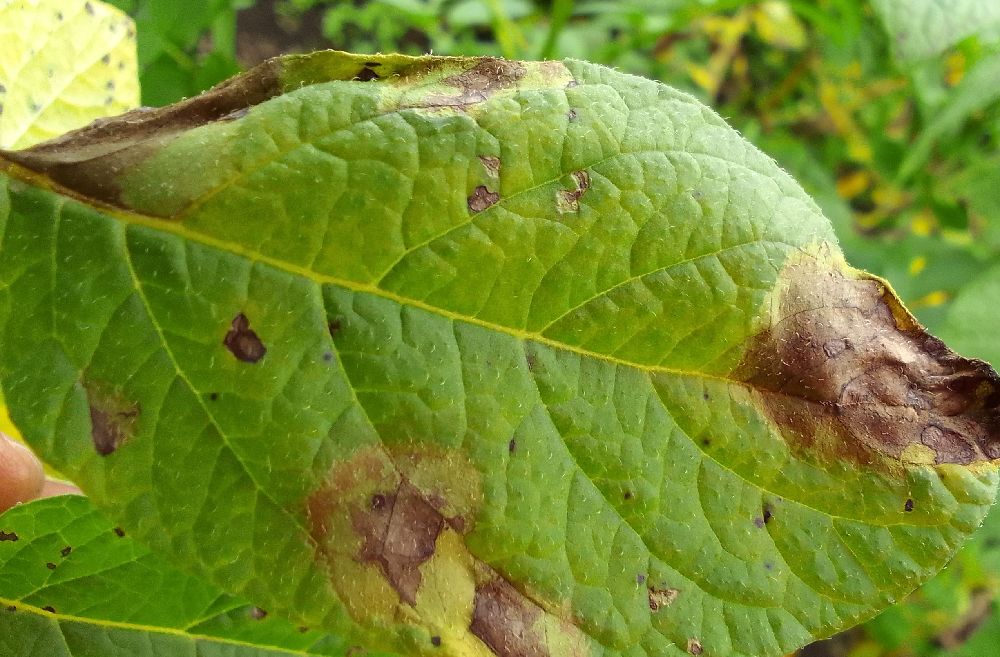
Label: Late blight